Graveyard of Honor (2002 film)

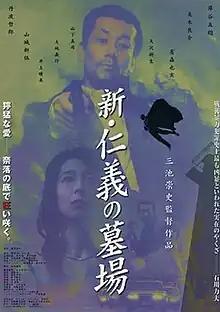
Theatrical poster

is a yakuza film directed by Takashi Miike. It is a remake of Kinji Fukasaku's 1975 film of the same name, which is based on the life of a real-life Yakuza member.